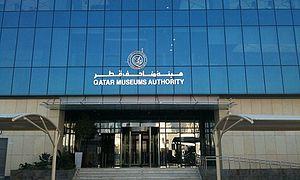
Le Qatar Museums Authority, créé en 2005 par Hamad bin khalifa al thani, est l'organisme chargé de la gestion et du développement des musées qataris. Présidé par Sheikha al Mayassa, le QM est chargé de développer la stratégie de déploiement culturel international du pays, notamment au niveau de l'art contemporain et moderne. Le QM est l'équivalent qatari de la Réunion des musées nationaux française.
Sheikha al Mayassa est une princesse du Qatar, 14ᵉ enfant de l'Émir du Qatar Hamad ben Khalifa Al Thani. Surnommée la culture queen par les médias anglo-saxons, elle est de par sa fortune une des femmes mécènes les plus influentes du monde de la culture et de l'art.